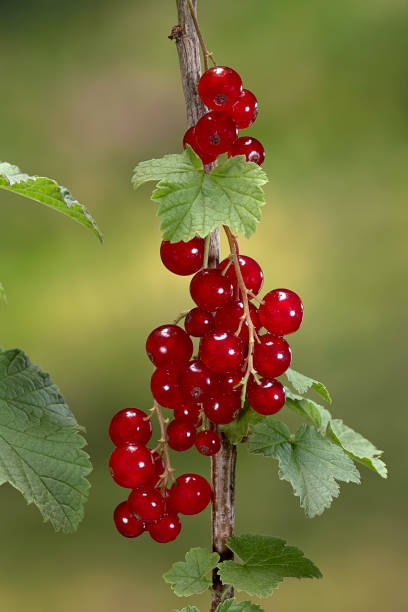
Label: redcurrant